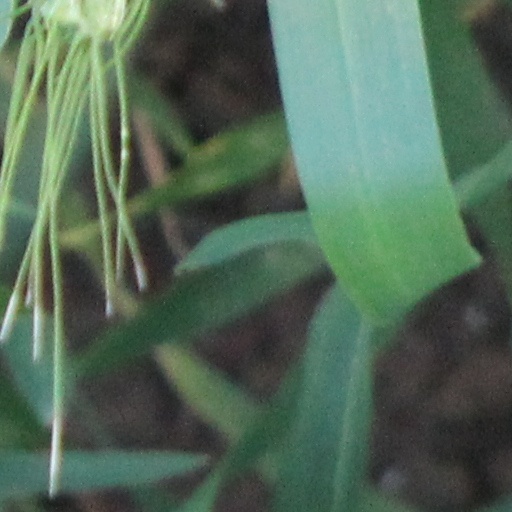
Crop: wheat